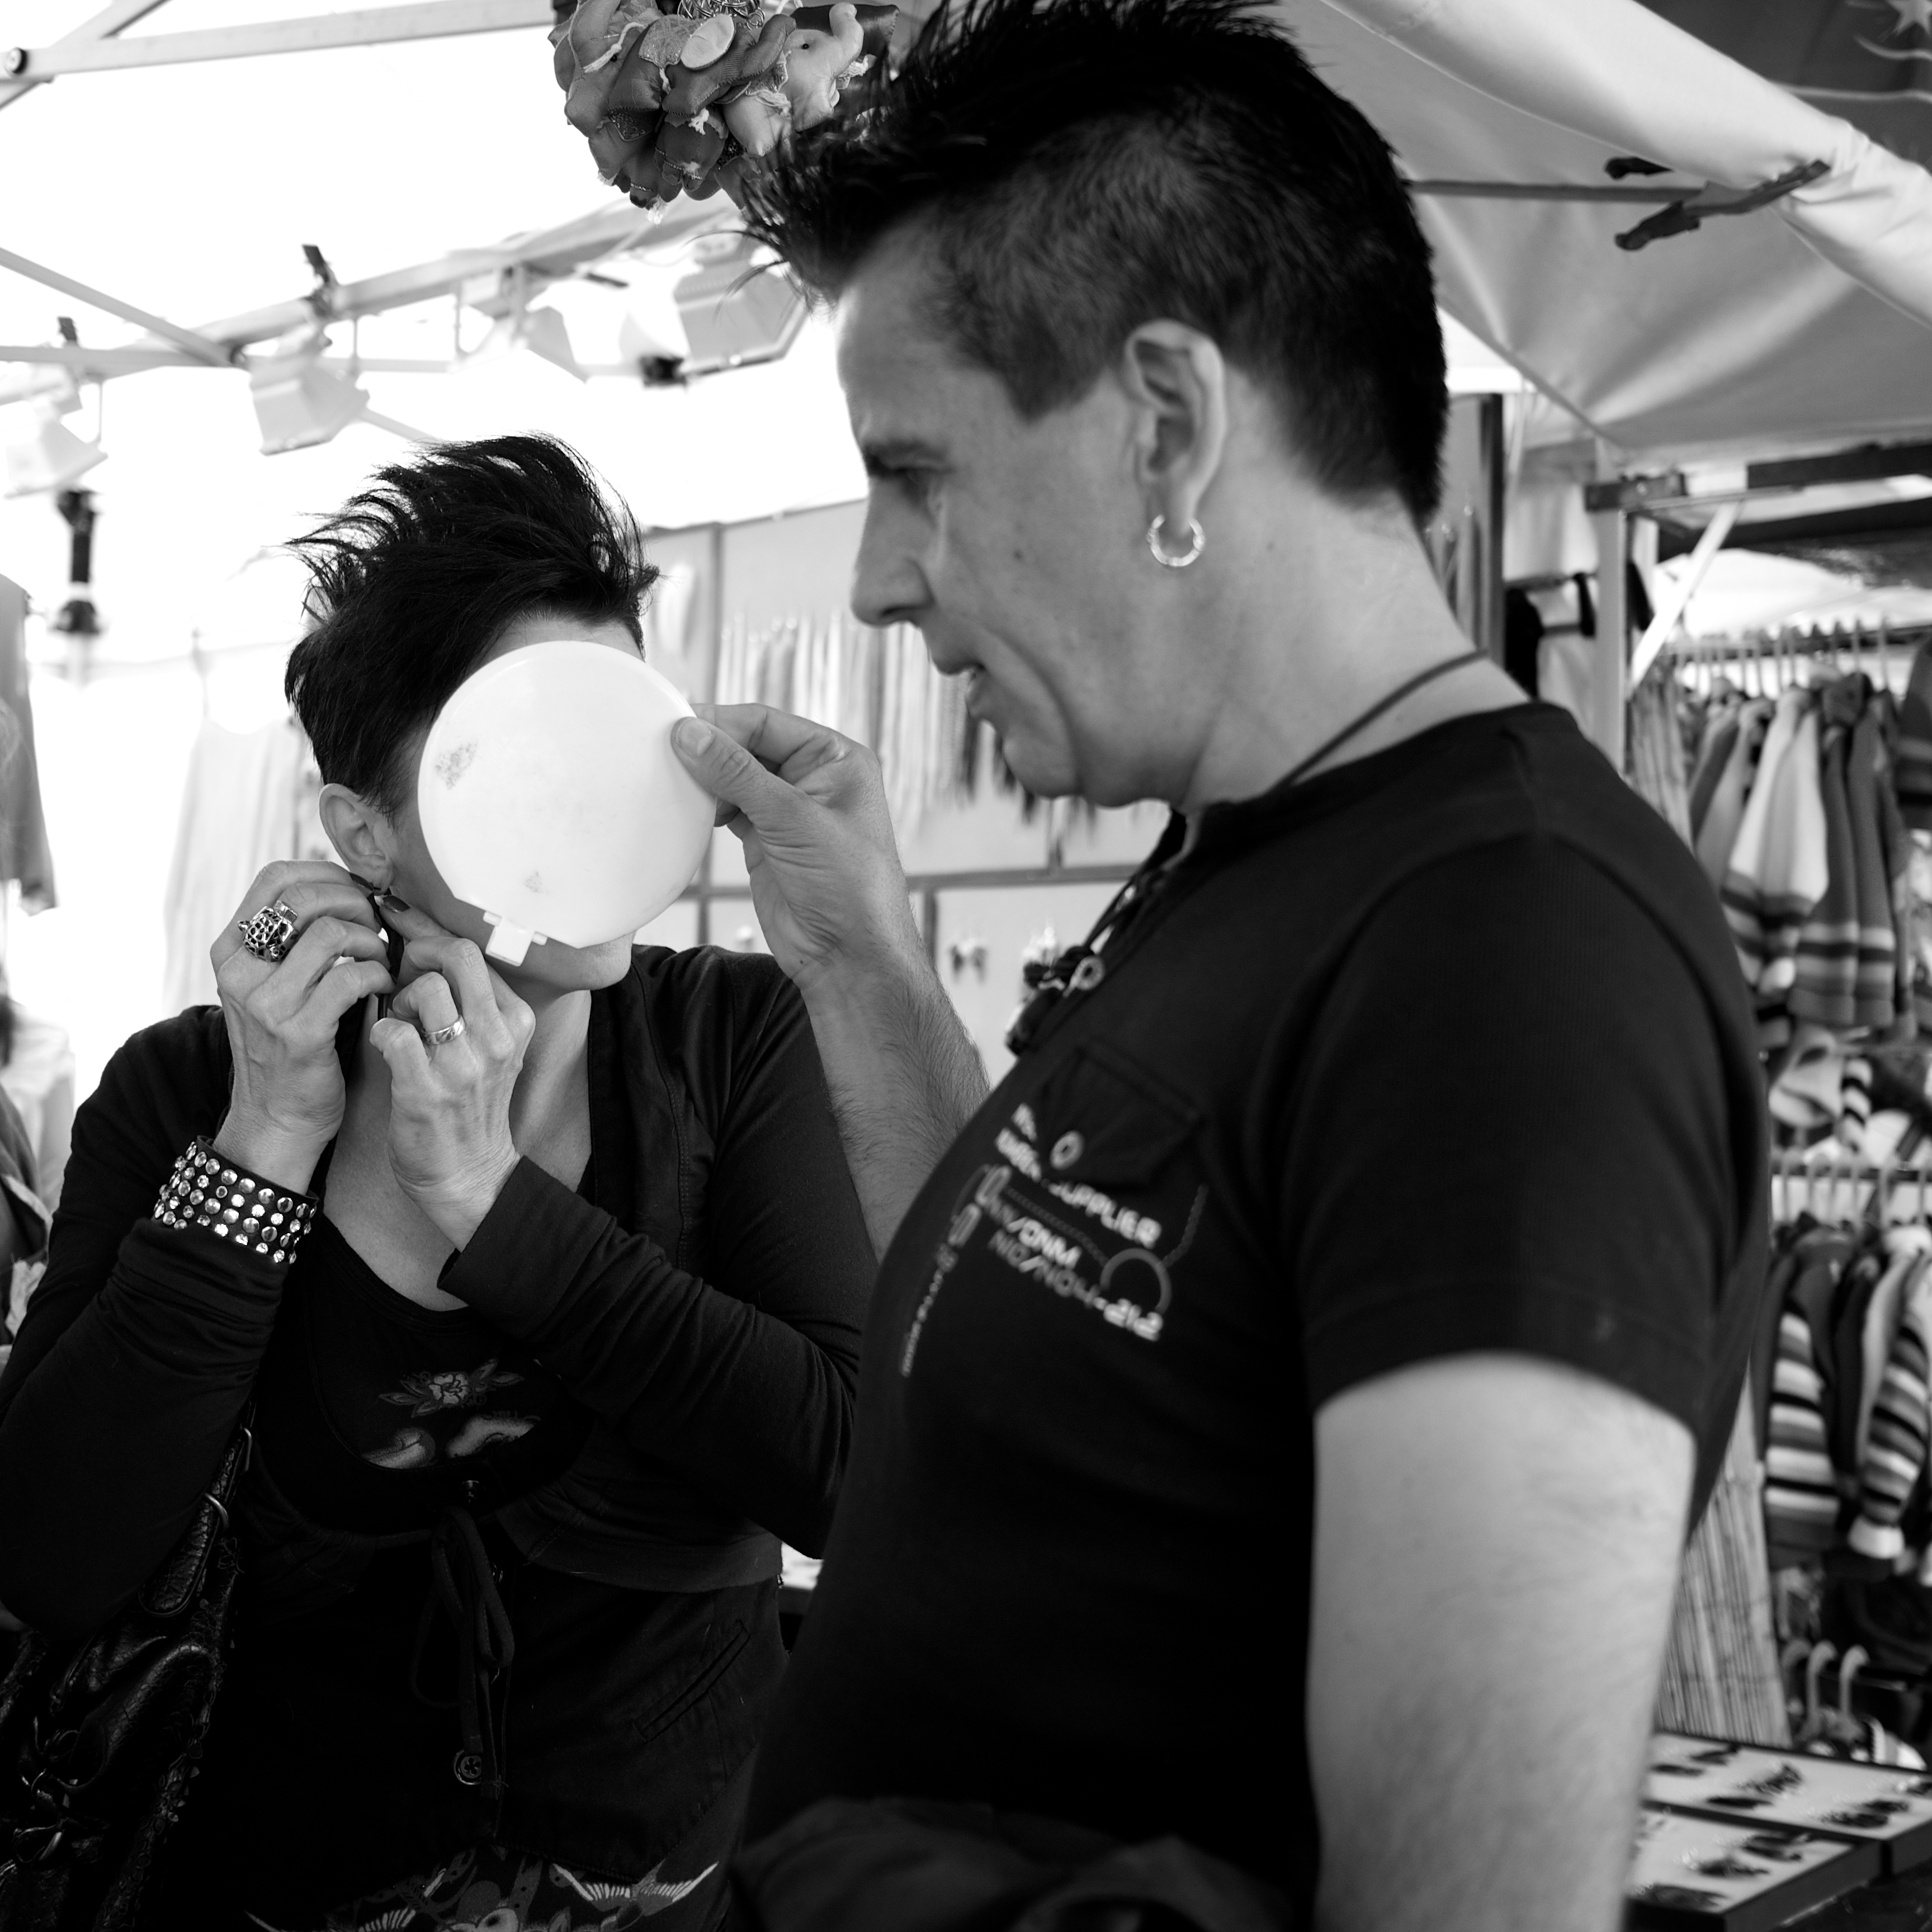
person, black and white, white, street, photography, ebook, training, black, monochrome, streetphotography, flickr, thomas, video, olympus, photograph, luzern, omd, fuji, leica, monochrom, leuthard, hcb, thomasleuthard, interaction, monochrome photography